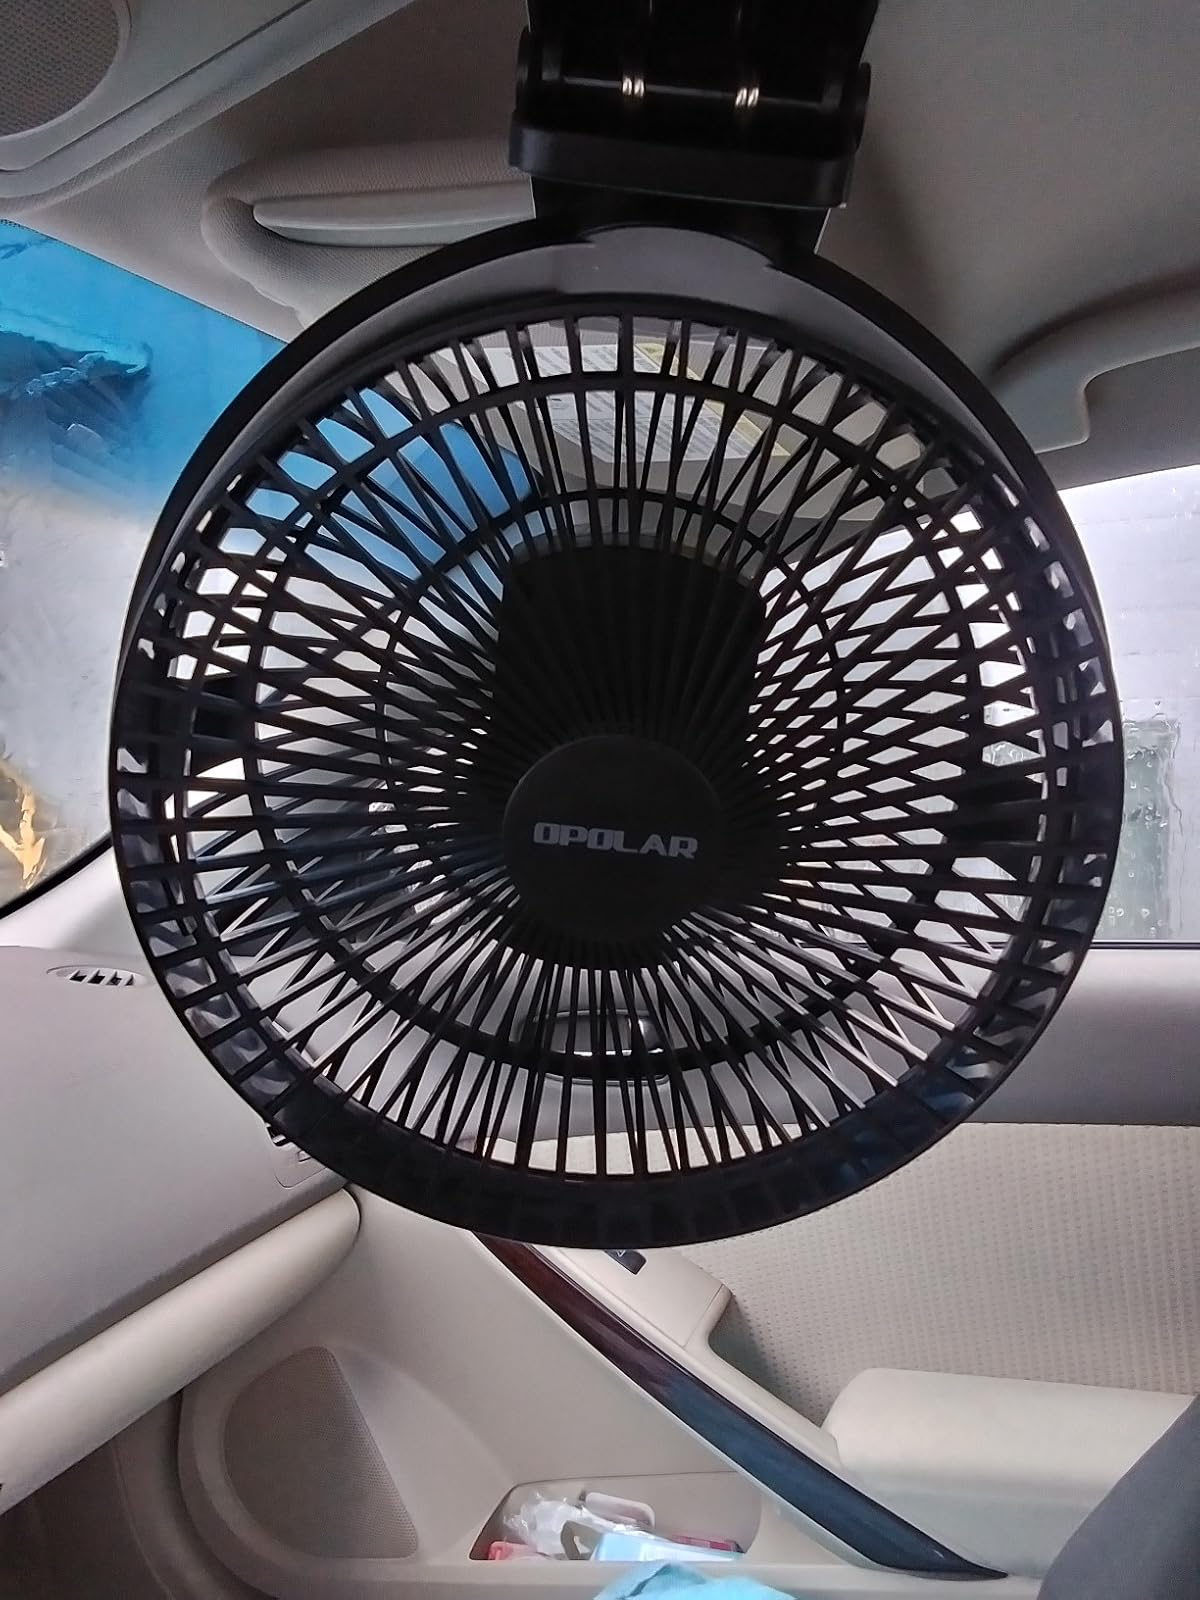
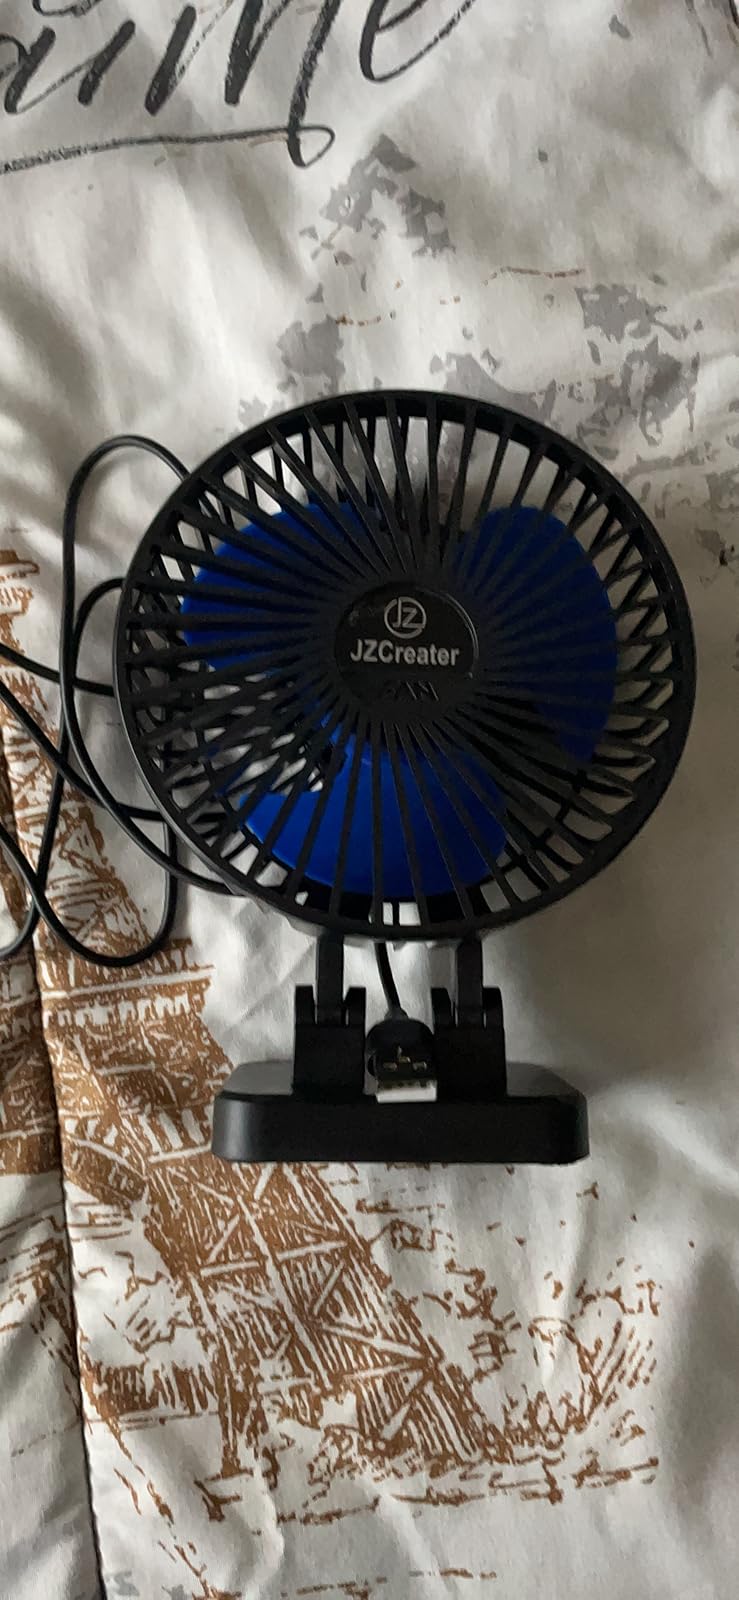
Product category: fan
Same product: no